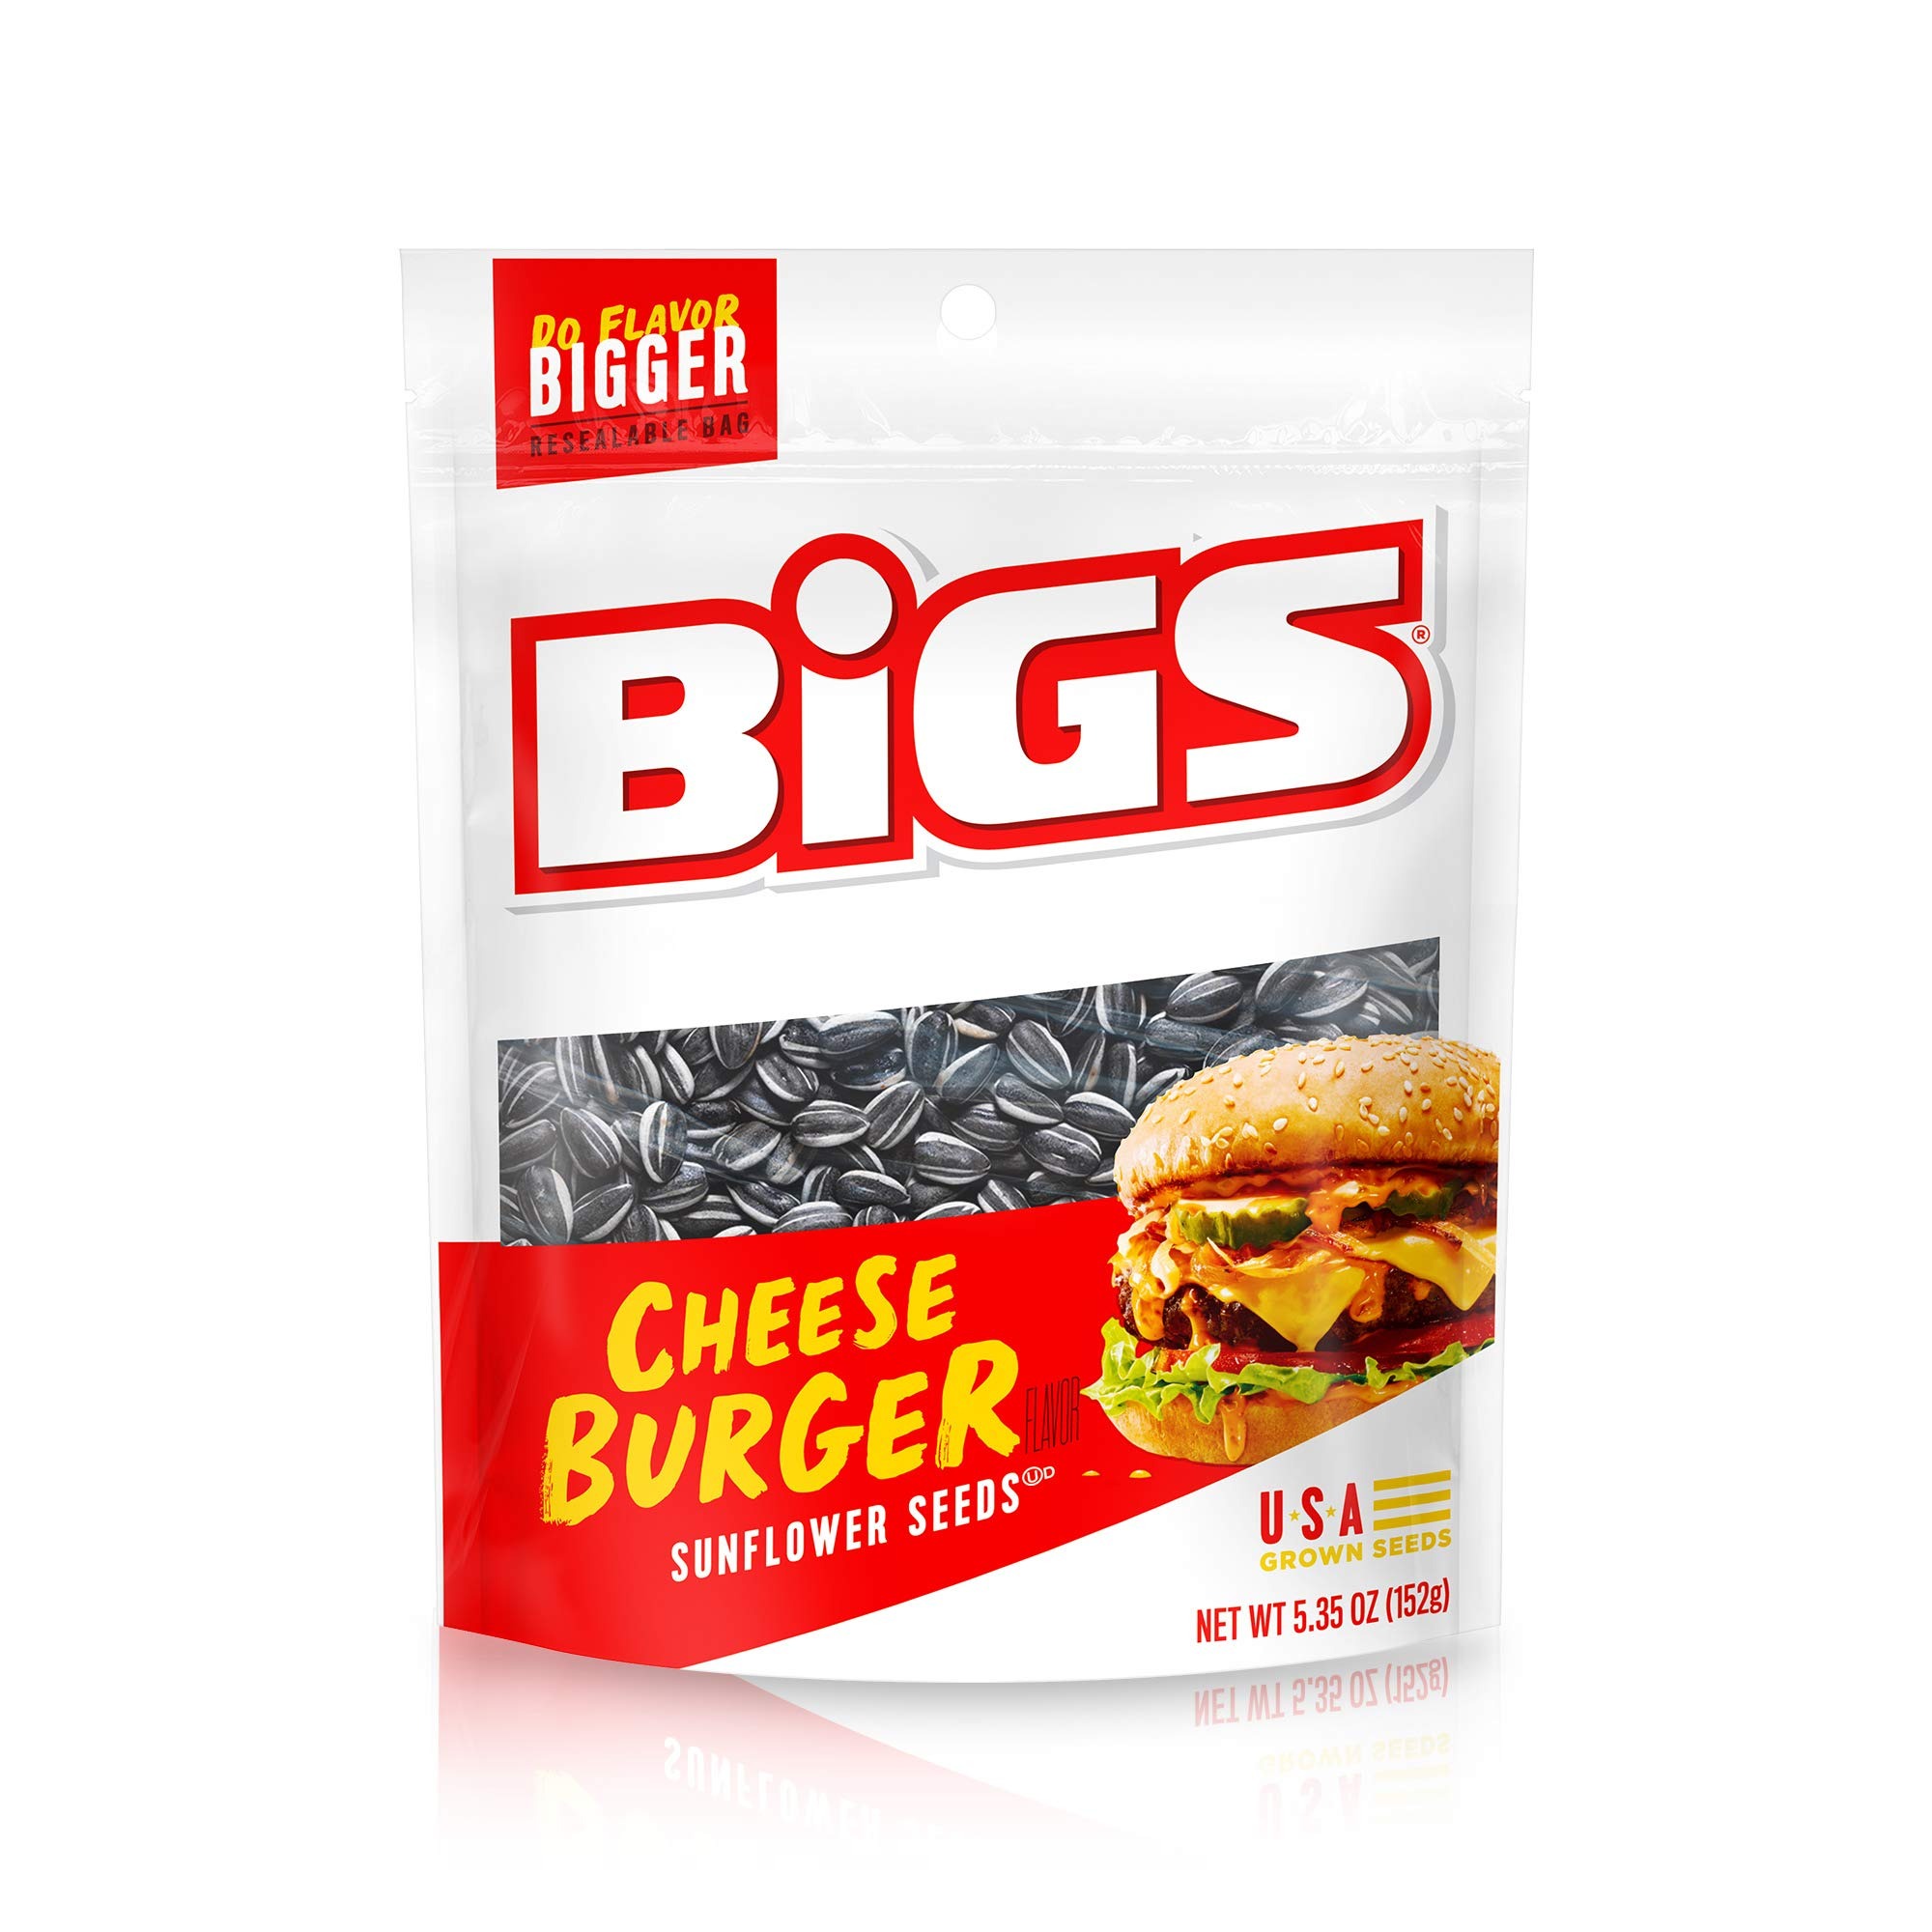
Item Name: BIGS Cheeseburger Sunflower Seeds, Keto Friendly Snack, Low Carb Lifestyle, 5.35 oz. (Pack of 12)
Bullet Point 1: Contains twelve (12) 5.35-ounce bags of BIGS Cheeseburger Sunflower Seeds
Bullet Point 2: These cheeseburger-flavored seeds are a little crunchy and a lot of cheesy taste
Bullet Point 3: BIGS Sunflower Seeds are proudly grown in the USA
Bullet Point 4: These snacks contain no artificial colors or preservatives
Bullet Point 5: Keto Friendly snack that fits a low carb lifestyle - 6g of Protein, 3g Net Carbs (5g Total Carbs minus 2g Dietary Fiber), and 1g Added Sugar per serving
Bullet Point 6: These easy snacks are a delicious way to pass the time, hit the books or share on road trips
Value: 64.2
Unit: Ounce

Price: 35.93